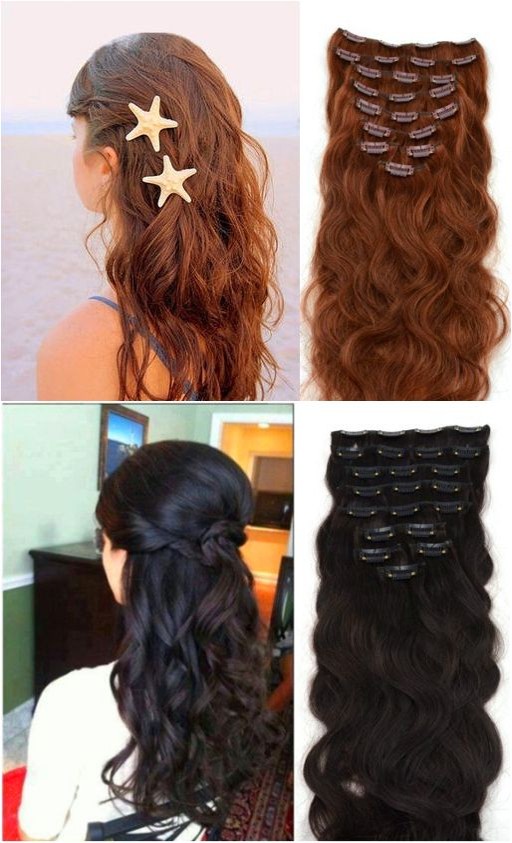
smart hairstyle and good idea to volume yourself with the hair extensions .